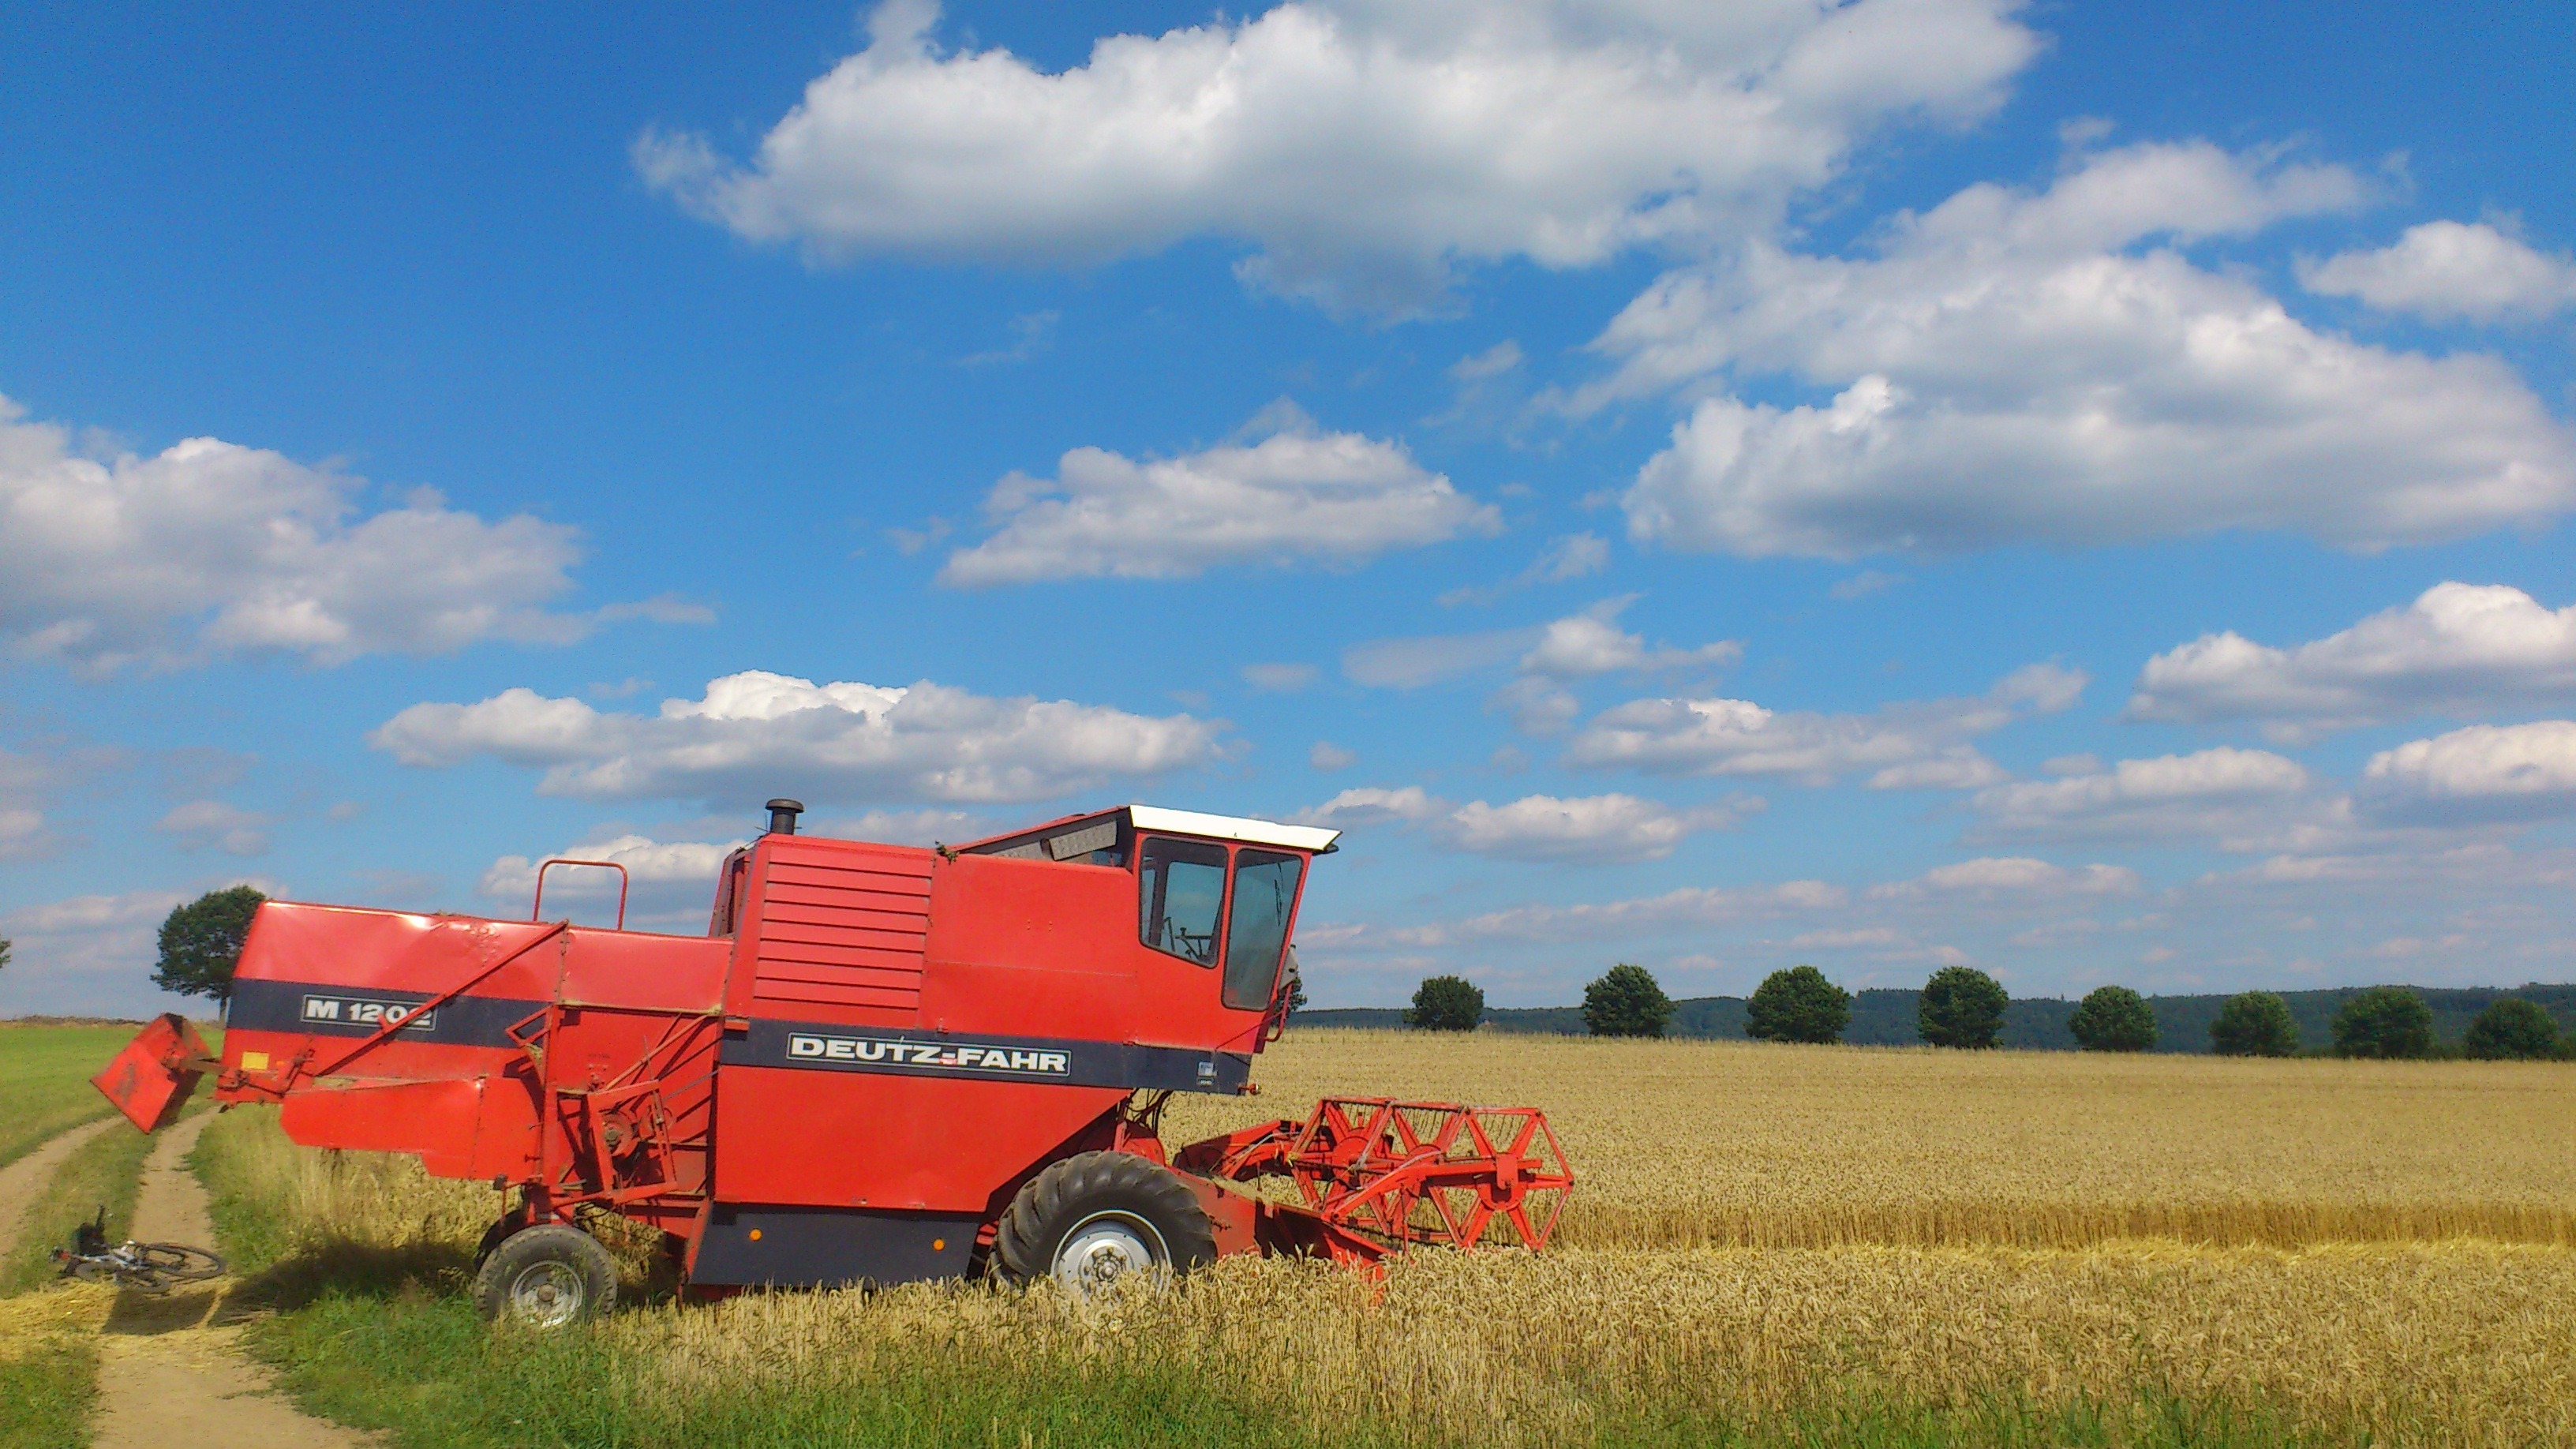
landscape, nature, cloud, plant, sky, field, farm, meadow, wheat, grain, prairie, summer, ripe, food, harvest, crop, scenic, pasture, blue, ear, agriculture, healthy, plain, spike, wheat field, clouds, gold, grassland, cornfield, wide, cereals, mood, bauer, august, midsummer, harvester, threshing, arable, rural area, combine harvester, wheat spike, westerwald, grass family